9th Division (Australia)

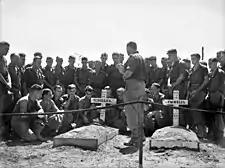
Men of the 2/48th Battalion gather around the grave of Lieutenant T.C. Derrick VC DCM on Tarakan (AWM 108261)

The 9th Division suffered a total of 2,732 killed in action, 7,501 wounded and 1,863 captured. These 12,096 casualties represent approximately one quarter of the personnel who served with the division.